Tostedt

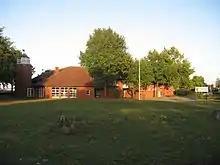
Tostedt fire department

There are two volunteer fire departments in Tostedt, the Tostedt firefighters and the firefighters Todtglüsingen which provide fire protection in place. And there is a police station.